Jules Lapierre

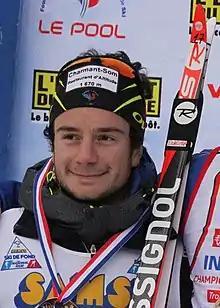
Lapierre in 2016

Jules Lapierre (born 2 January 1996) is a French cross-country skier who competes internationally.